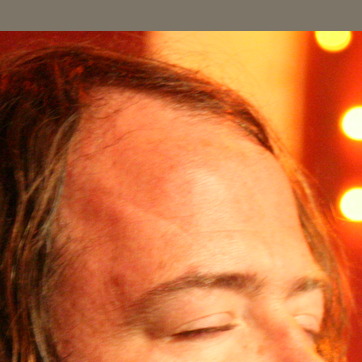
Material: skin